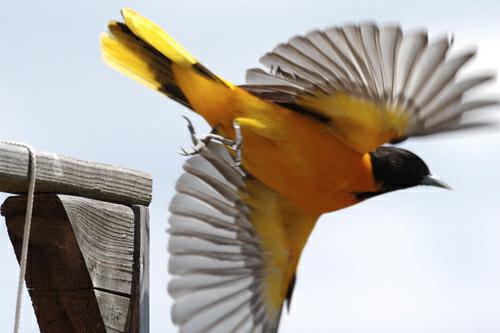
A photo of a baltimore oriole